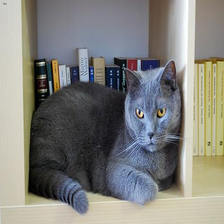
Species: cat
Breed: British Shorthair